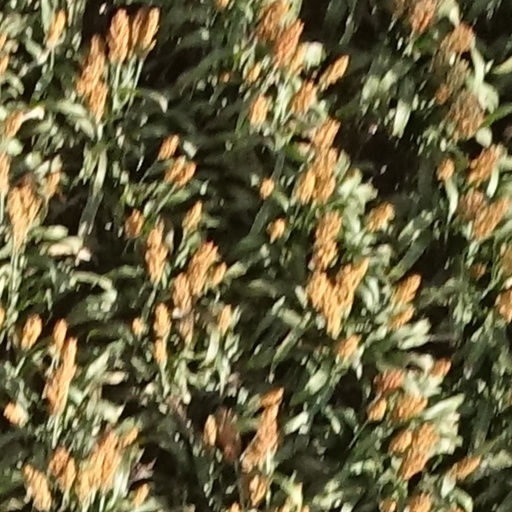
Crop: sorghum